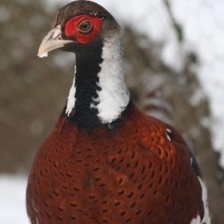
Species: ELLIOTS  PHEASANT
Scientific name: SYRMATICUS ELLIOTI